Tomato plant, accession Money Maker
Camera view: bottom (45 deg); turntable rotation: 90 degrees
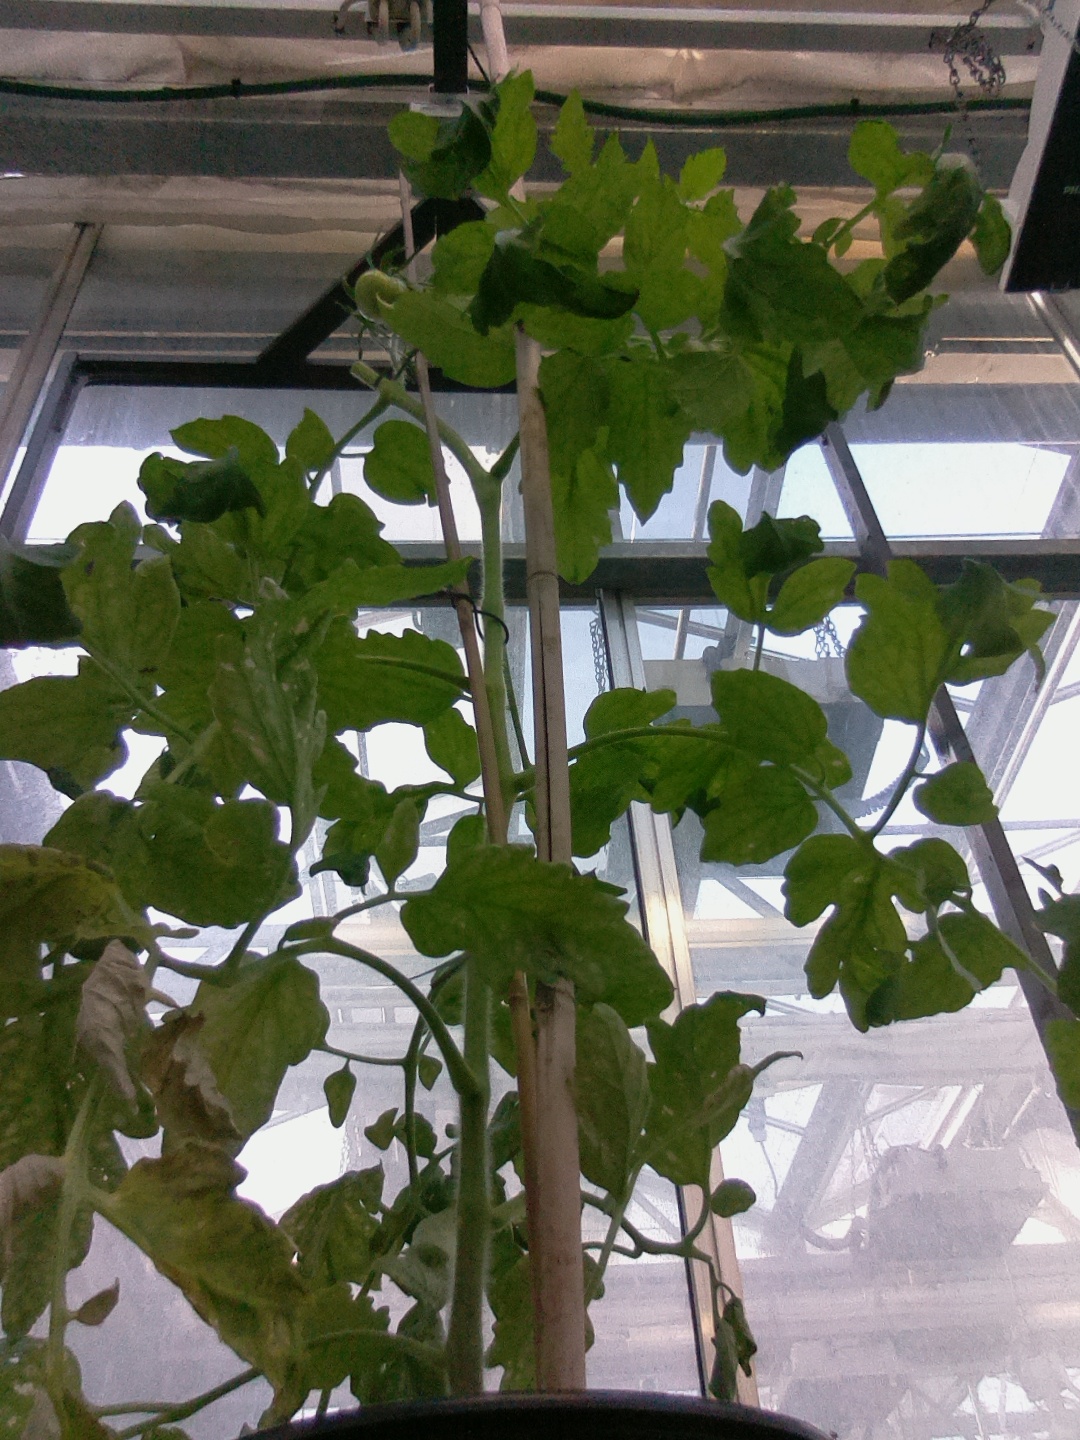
BBCH growth stage 72: 20%-30% of final fruit size